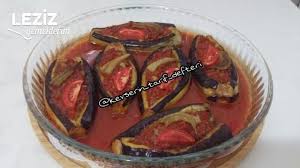
Yemek: karniyarik